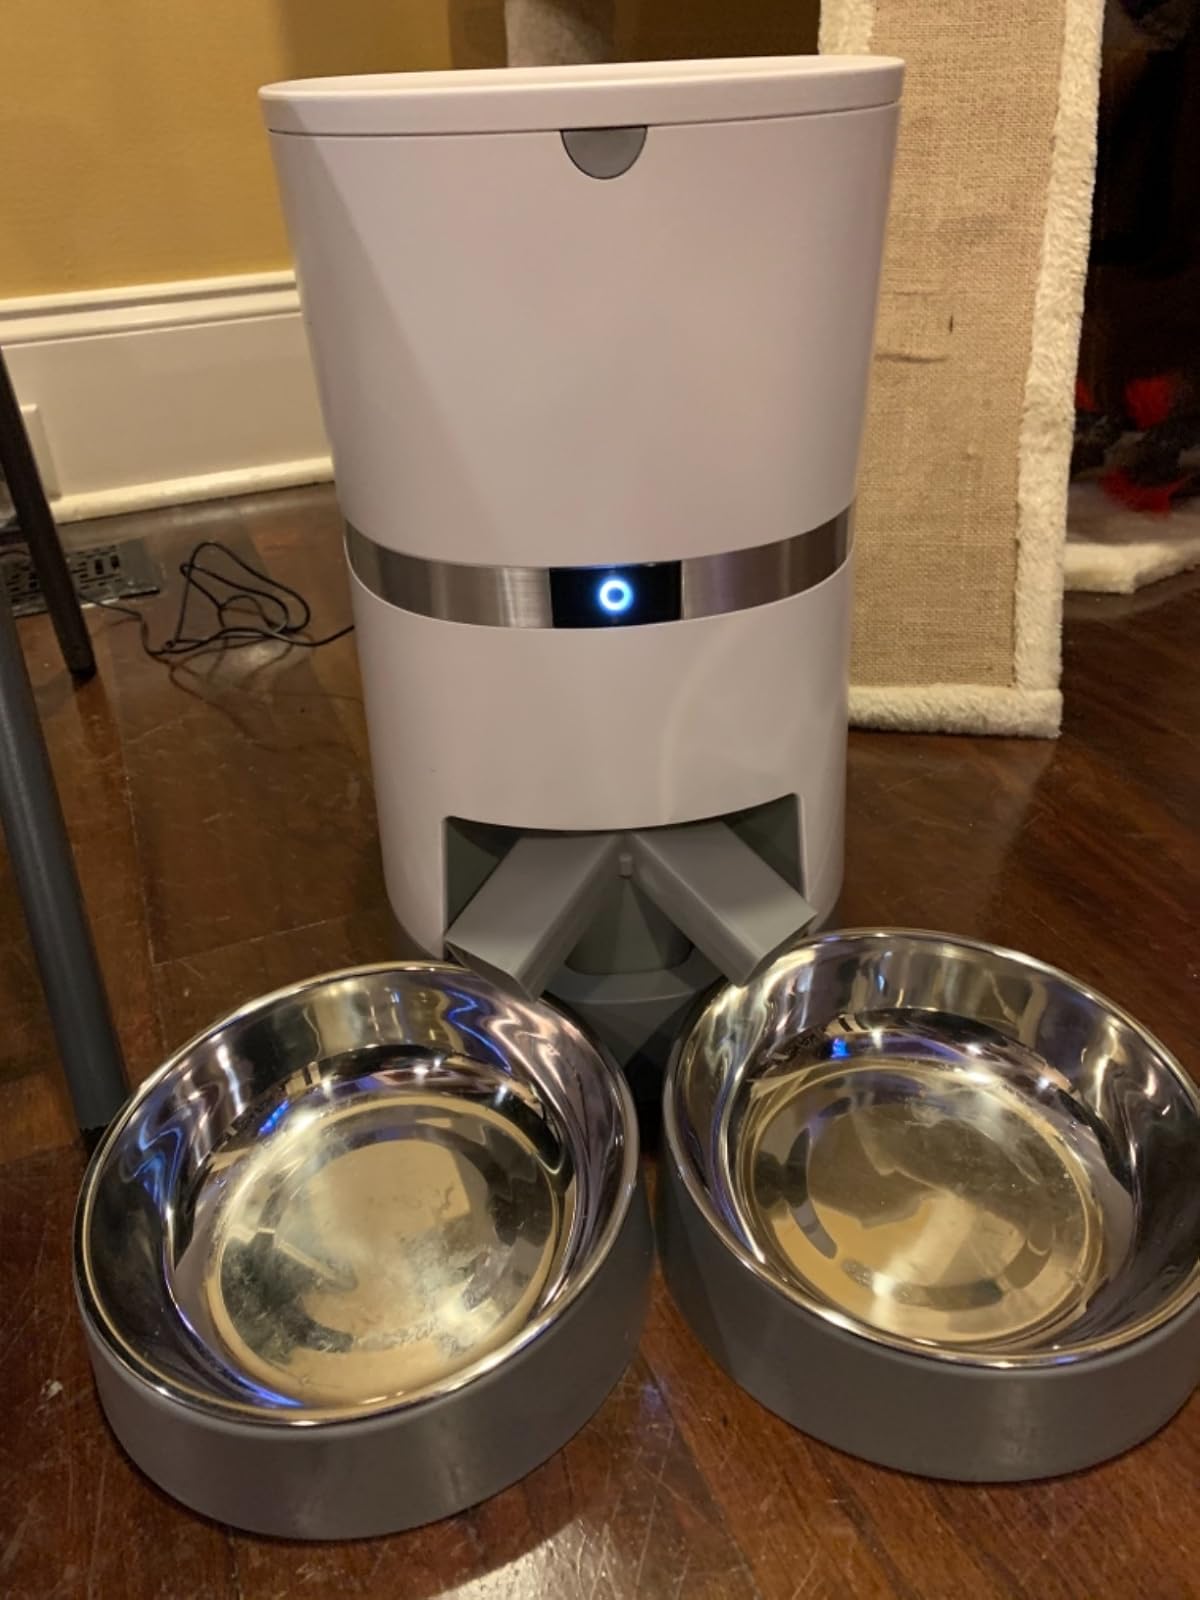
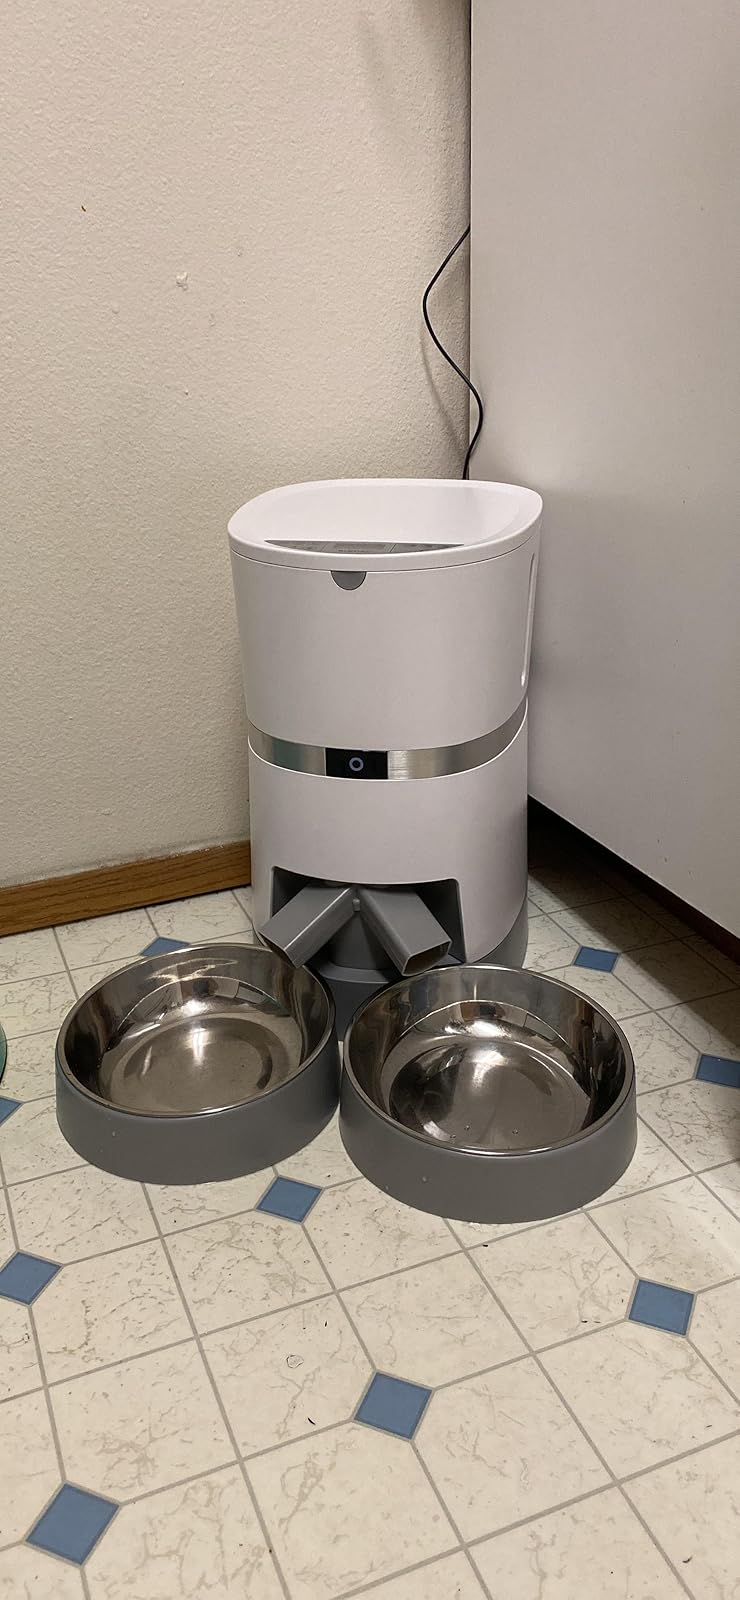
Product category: items_feeder
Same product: yes